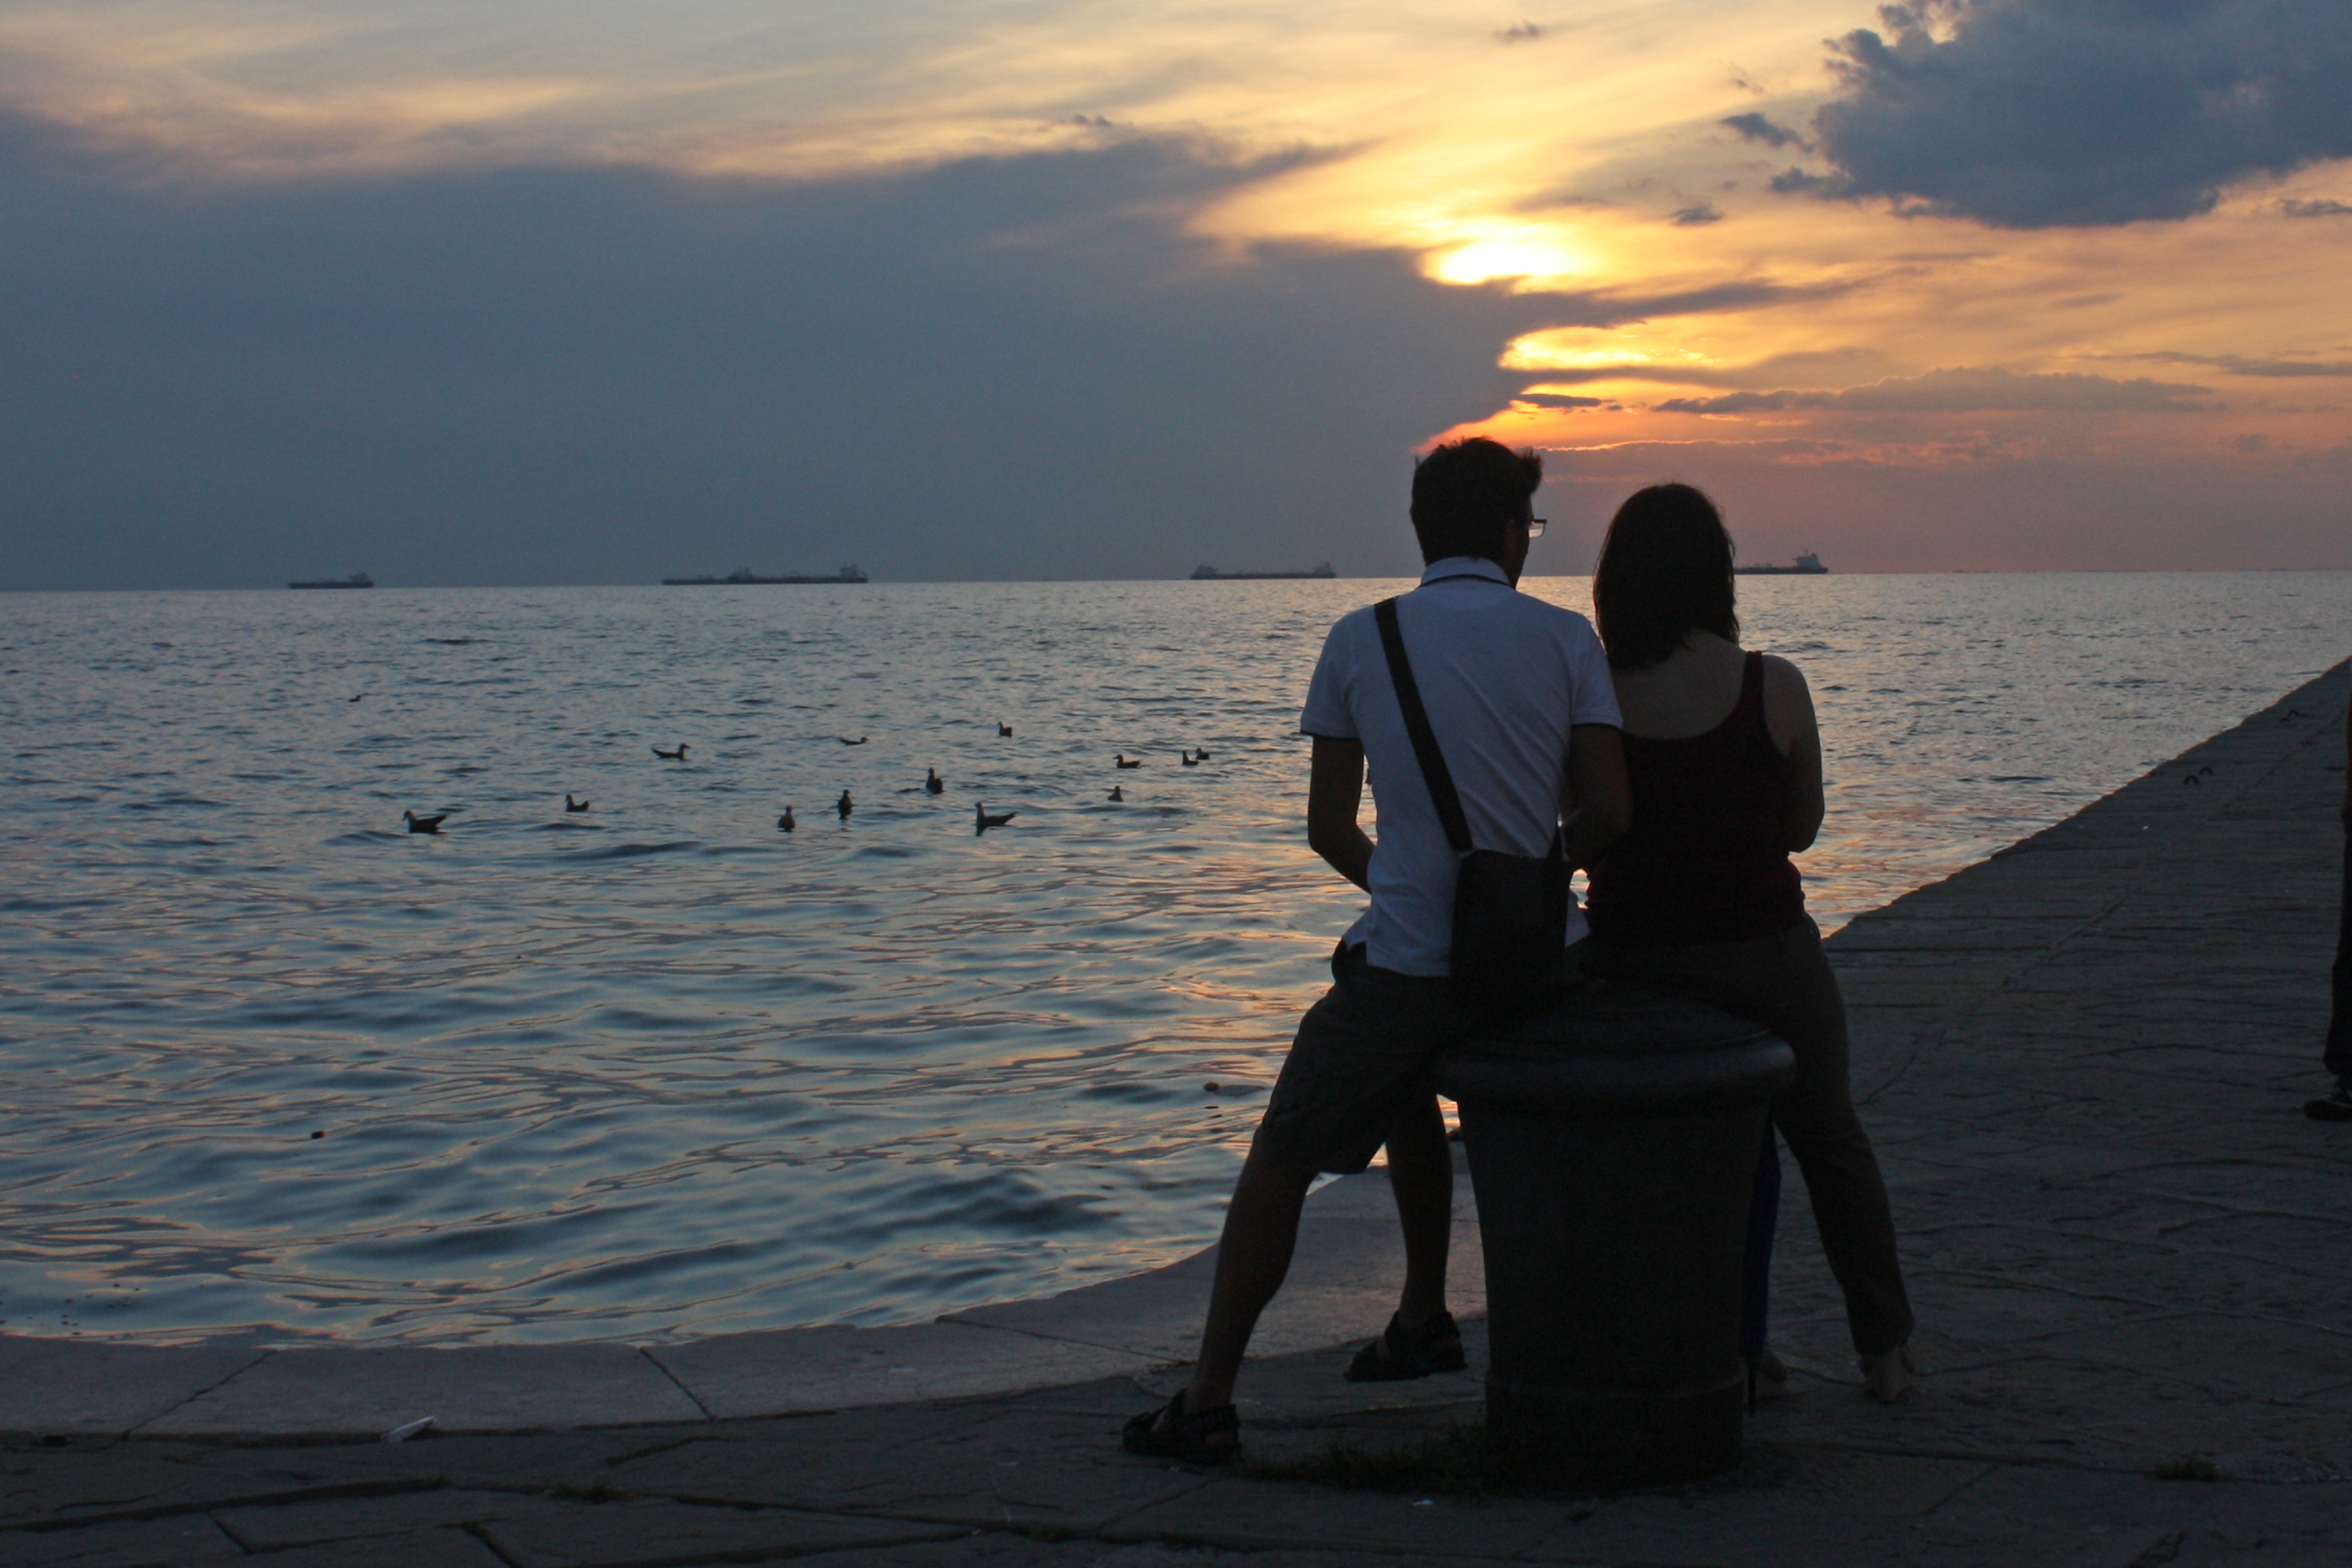
beach, sea, coast, ocean, horizon, sun, sunset, morning, shore, atmosphere, summer, vacation, dusk, evening, bay, couple, shadows, in love